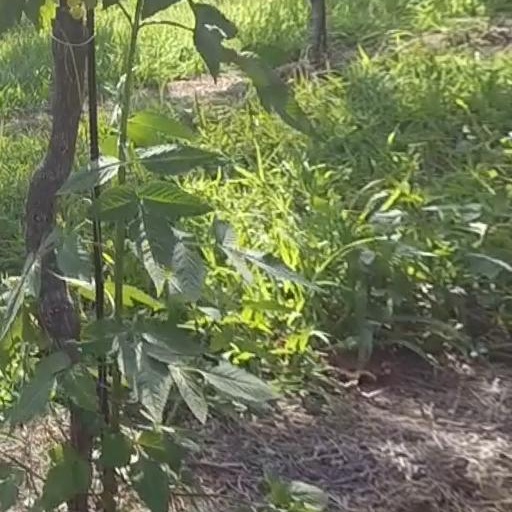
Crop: grape